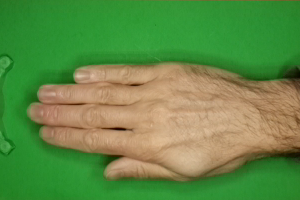
Label: paper